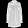
Label: Coat